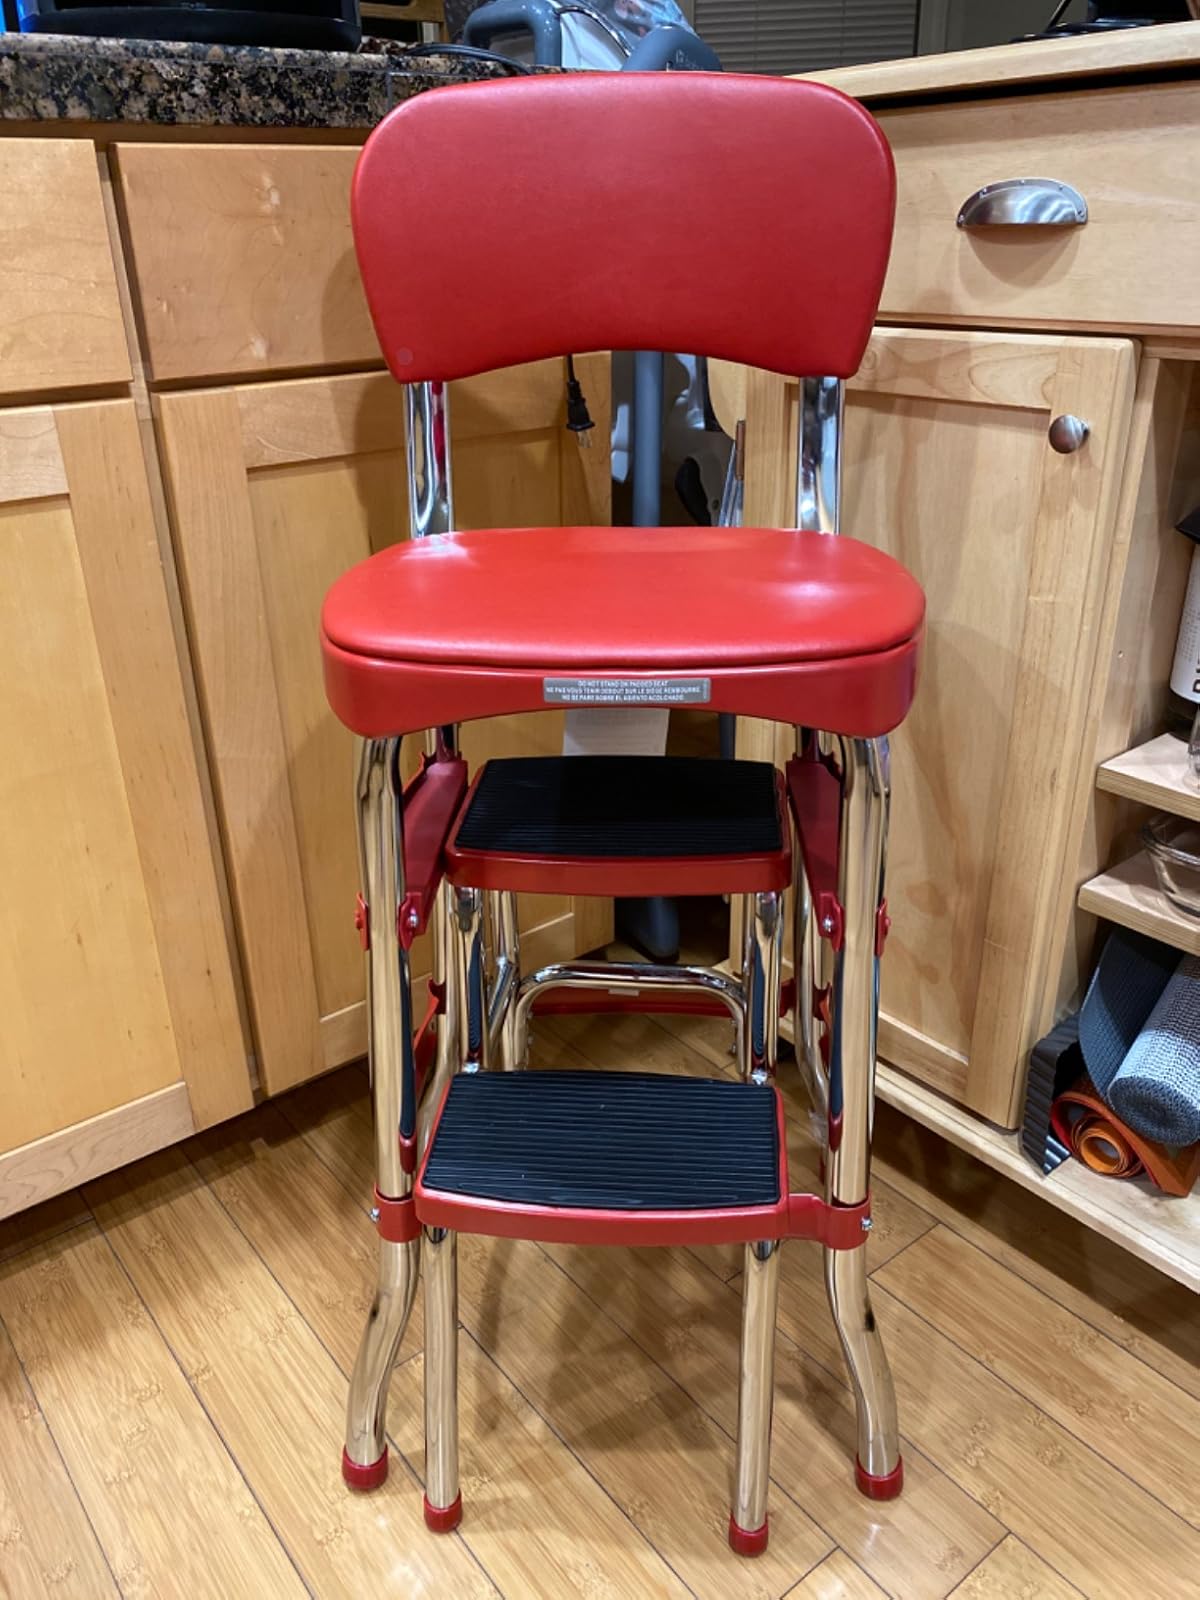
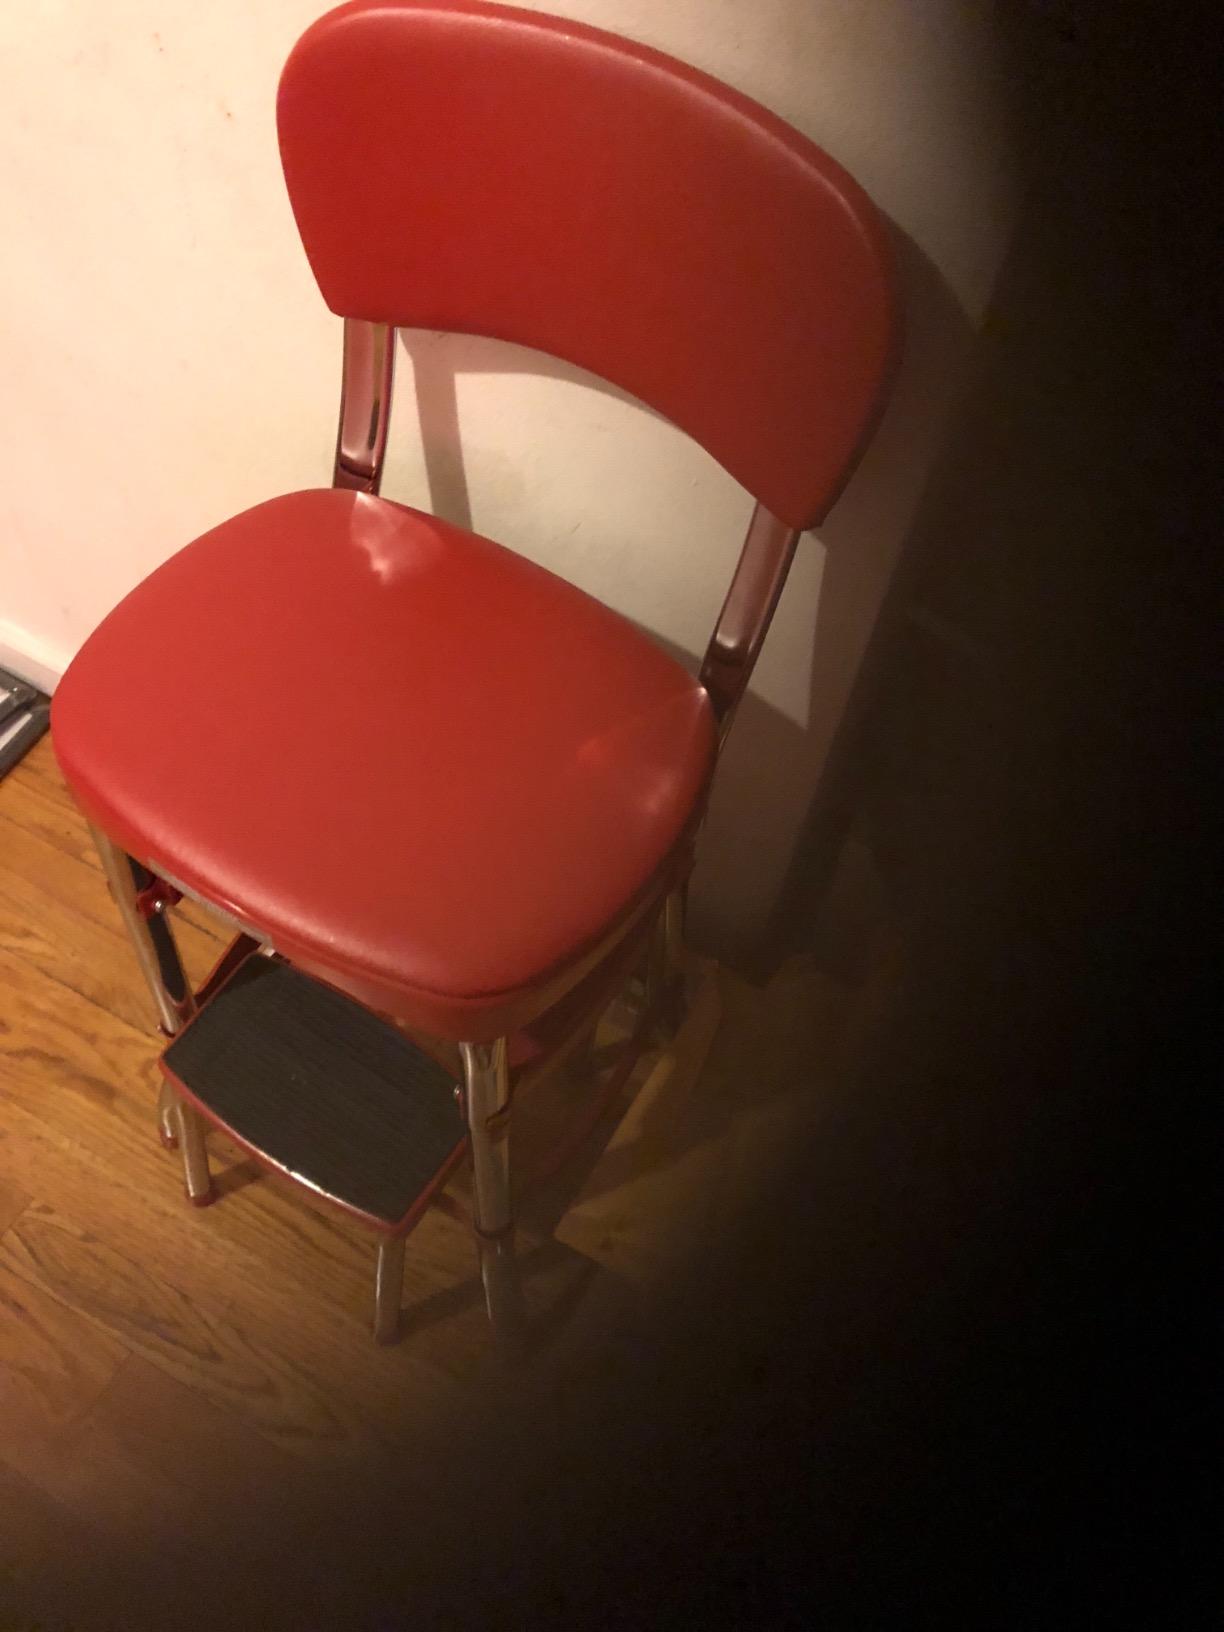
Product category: items_chair
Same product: yes